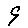
Label: 9